Cecilia Gasdia

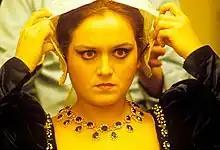
Cecilia Gasdia in Anna Bolena, 1982

Cecilia Gasdia (born 14 August 1960, Verona) is an Italian operatic soprano.